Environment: real
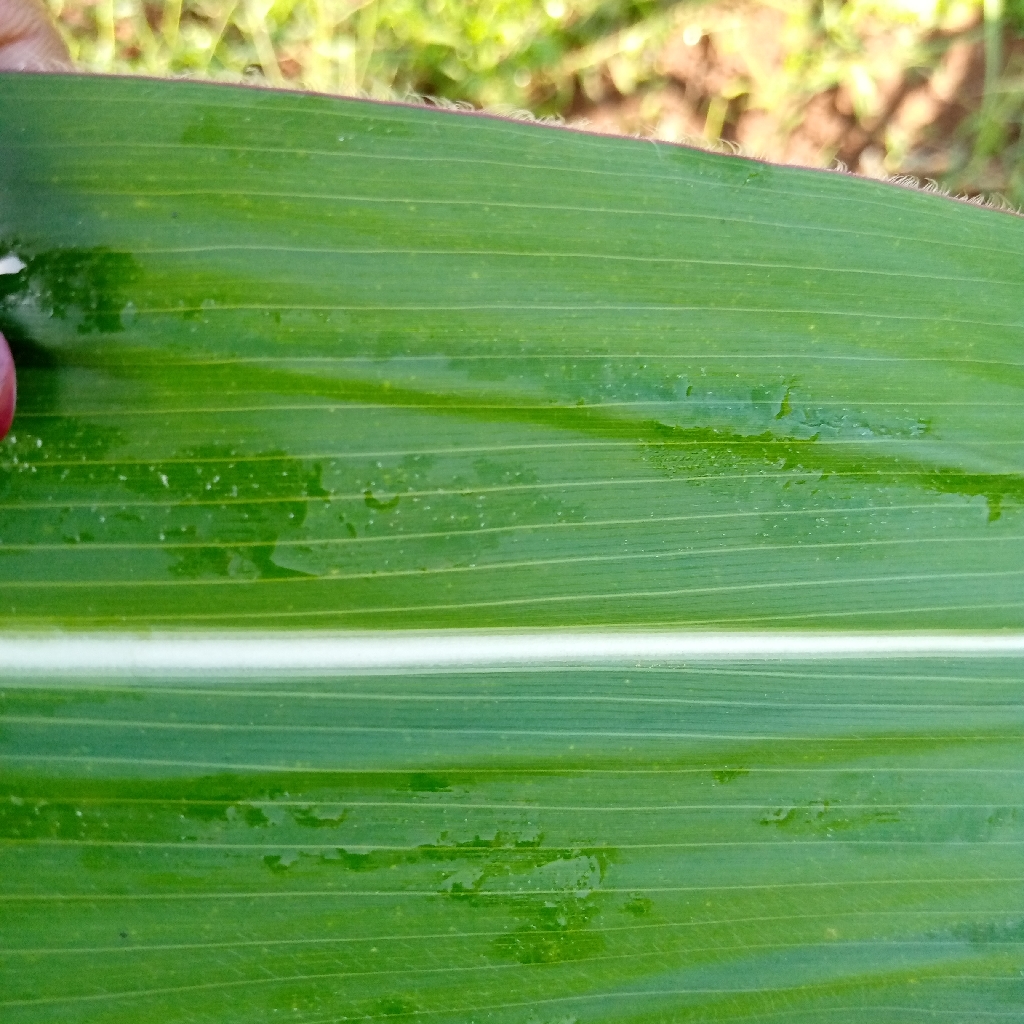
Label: healthy